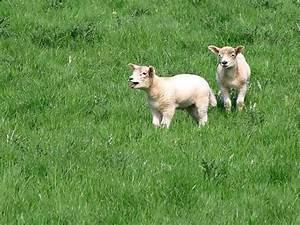
sheep